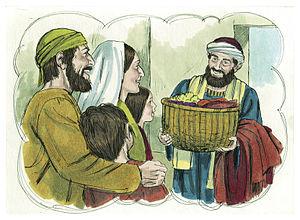
Illustration biblique du livre de la Jean 1 chapitre 3 עברית: 3 האיור המקראי של change me! פרק हिन्दी: {{{hi}}} अध्याय change me! की पुस्तक की बाइबिल चित्रण Bahasa Indonesia: Ilustrasi Alkitab dari Surat 1 Yohanes pasal 3 Italiano: Illustrazione biblica del libro della change me! Capitolo 3 日本語: change me!3章の本の聖書の実例 Jawa: Ilustrasi Alkitab saking Layang I Yohanes pasal 3 한국어: change me! 3 장 장부의 성경 그림 Bahasa Melayu: Ilustrasi Alkitab dari Surat 1 Yohanes pasal 3